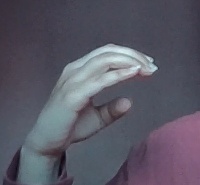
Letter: jeem